Poverty in Colombia

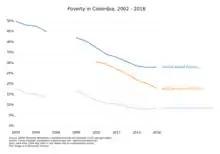
Colombian poverty rates, 2002–2016.Income-Based Poverty, Extreme Income-Based Poverty, and Multidimensional Poverty<ref name="goo.gl/Vs8gki">goo.gl/Vs8gki</ref>

In 2017, the National Administrative Department of Statistics (DANE) reported that 26.9% of the population were living below the poverty line, of which 7.4% in "extreme poverty". The multidimensional poverty rate stands at 17.0% of the population.